Château de Grizac

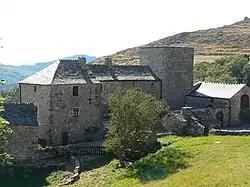
Overview

Grizac Castle (Château de Grizac) is located below the village of the same name, in Le Pont-de-Montvert commune of Lozère department, in the region of Occitanie, France. It was built in the middle of the 13th century and enlarged in the 14th century. Pope Urban V was born in the château in 1310 with the name Guillaume de Grimoard. Now private property, paid entry provides access to the grounds and buildings which includes an exhibition on Pope Urban V.